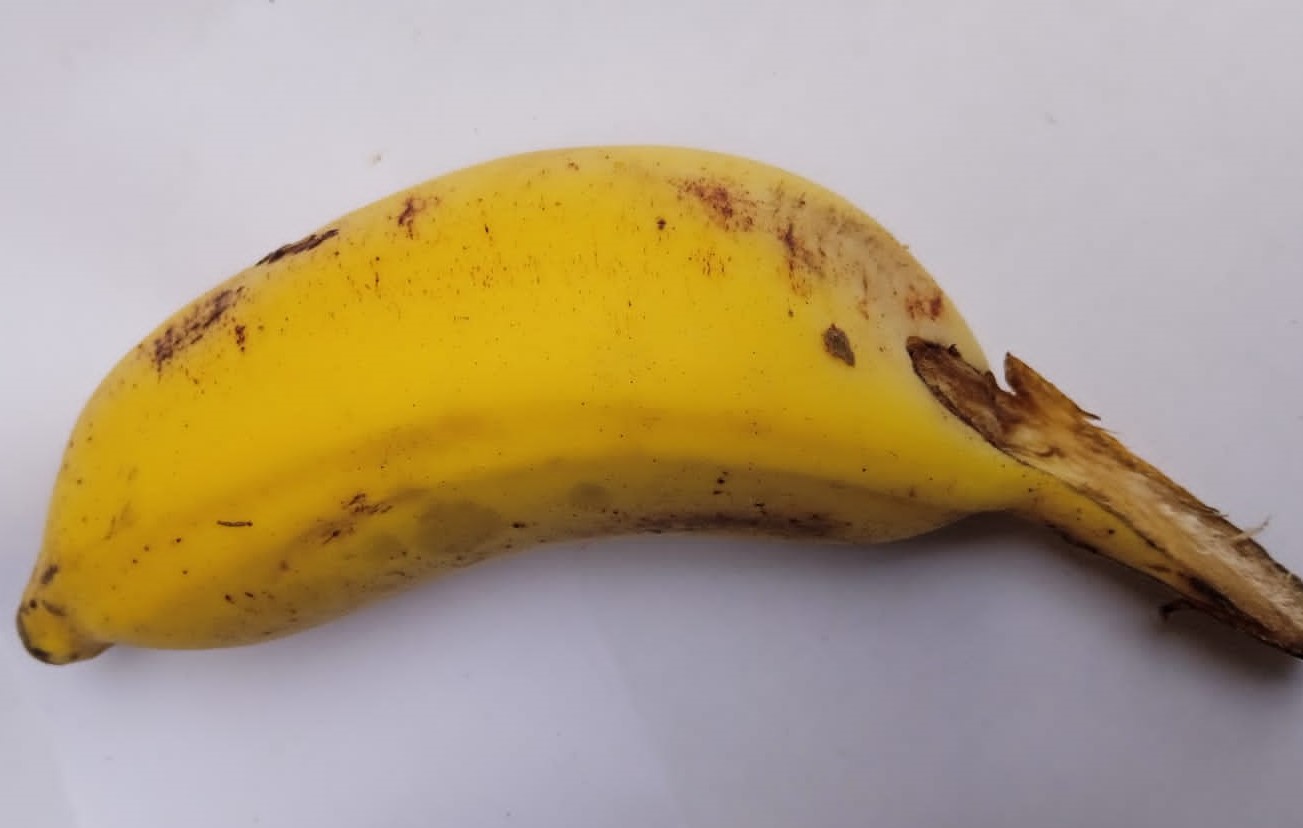
Fruit: banana
Condition: fresh